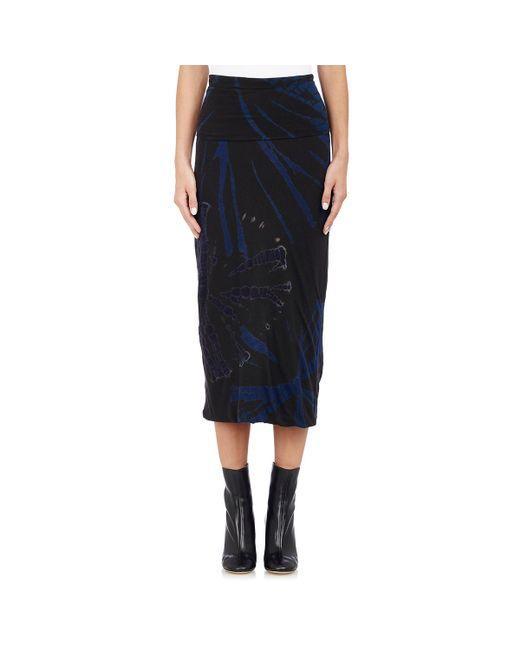
Knierock dunkelblau Farbe für Frauen